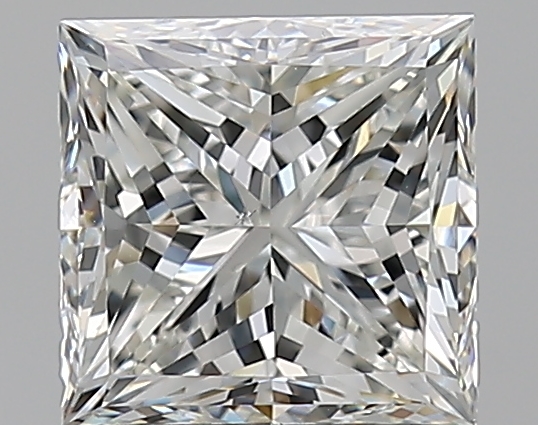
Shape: princess
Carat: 1.72
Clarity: VS1
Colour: I
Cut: VG
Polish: VG
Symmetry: VG
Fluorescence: F
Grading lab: GIA
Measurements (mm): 6.3 x 6.28 x 4.77